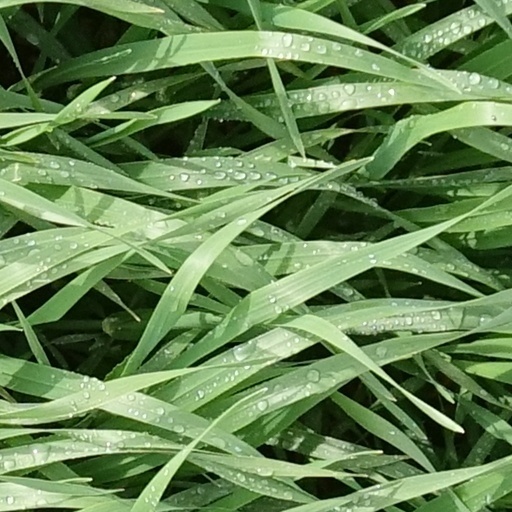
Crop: wheat